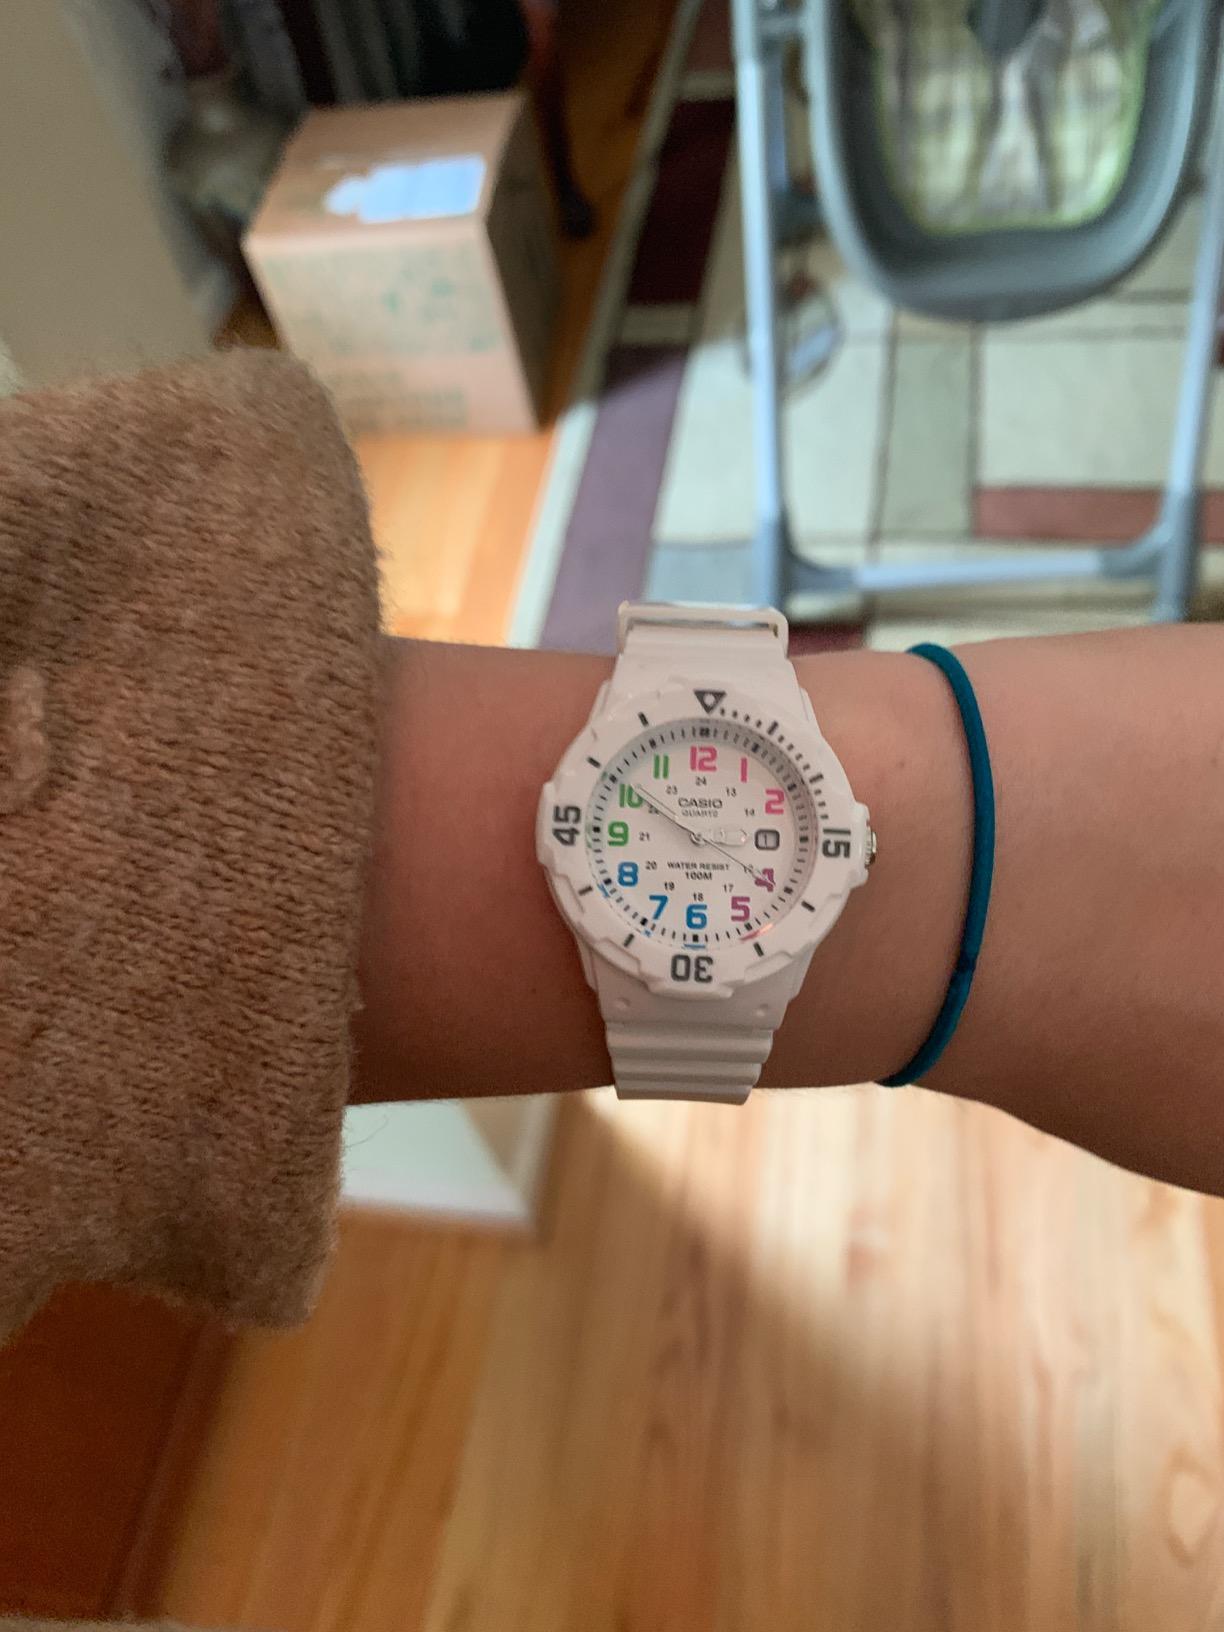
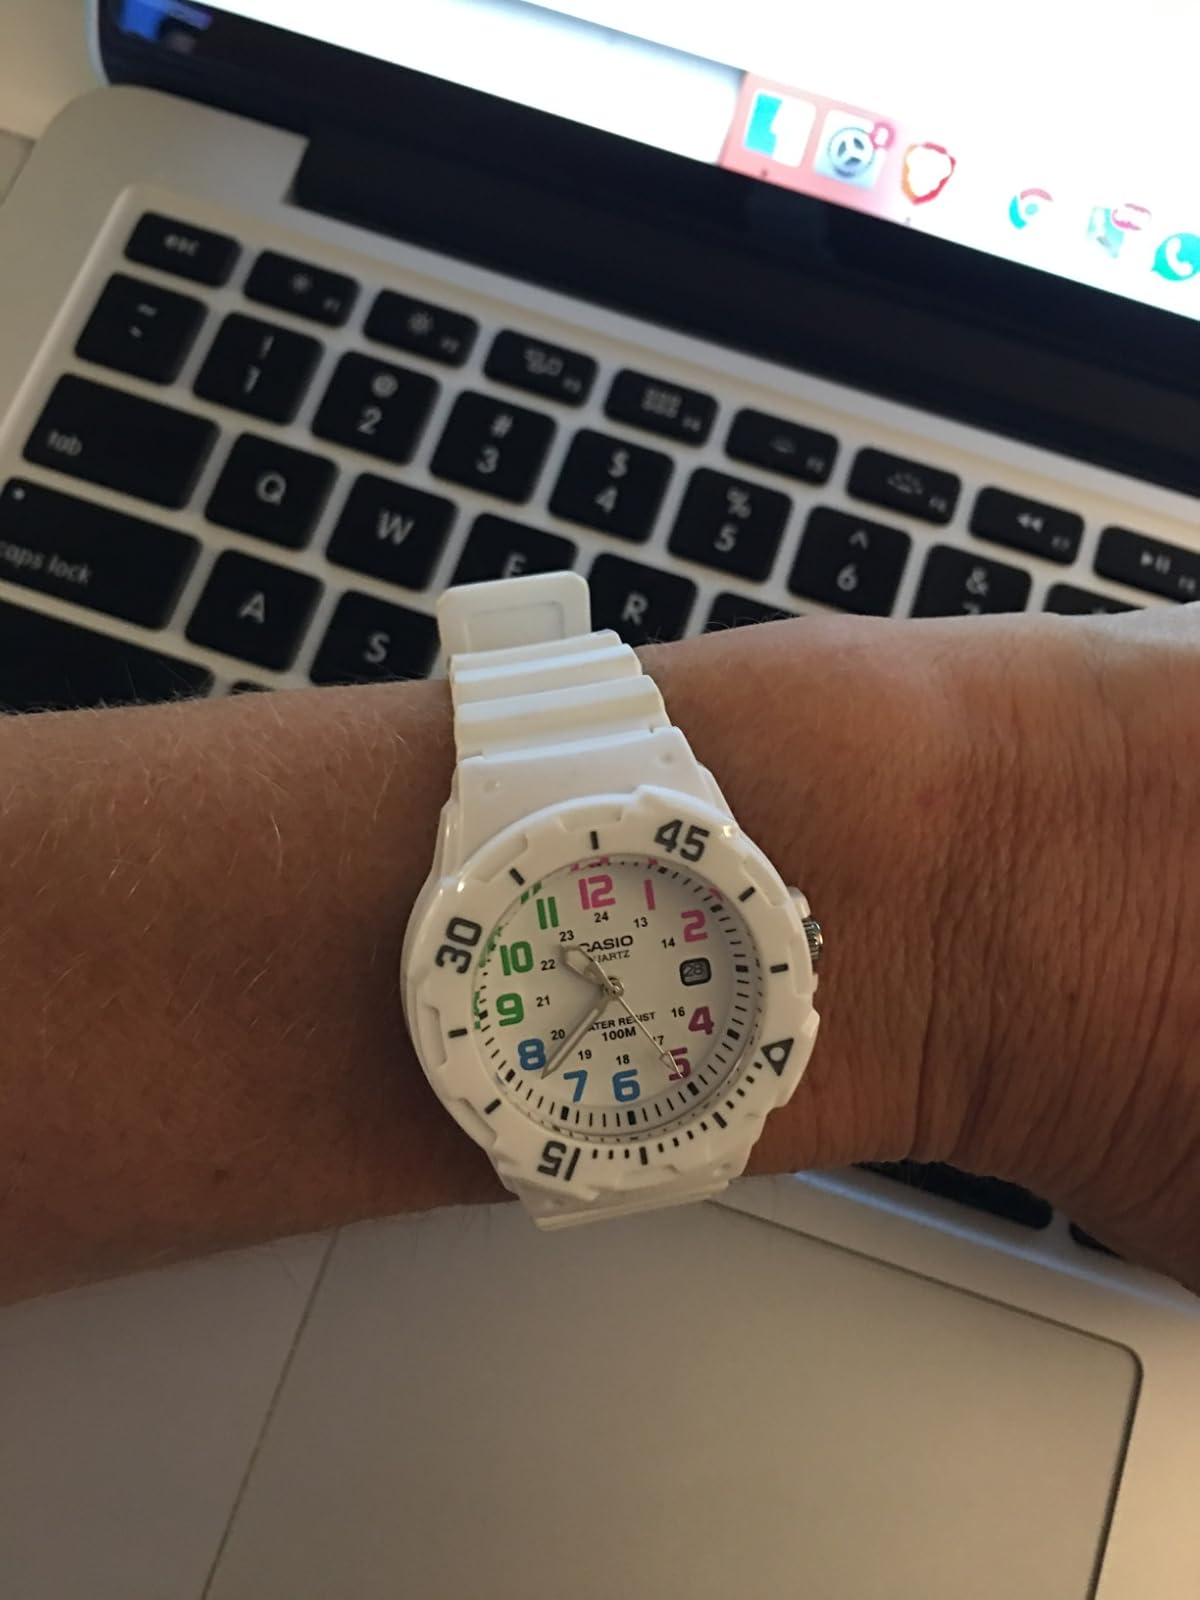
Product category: accessories_watch
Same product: yes